Egypt–Syria relations

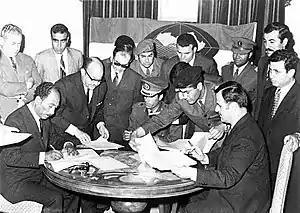
Syria's President Hafez al-Assad (sitting on the right side) signing the Federation of Arab Republics in Benghazi, Libya, on April 18, 1971, with President Anwar al-Sadat (sitting left) of Egypt and Leader Muammar Gaddafi of Libya (sitting in the centre). The agreement never materialized into a federal union between the three Arab states.

On 1 February 1958, a group of political and military leaders in Syria proposed a merger of the two states to Egyptian President Gamal Abdel Nasser. One of the major reasons for this union was worry over the growing influence of the Syrian Communist Party, under the leadership of Khalid Bakdash.